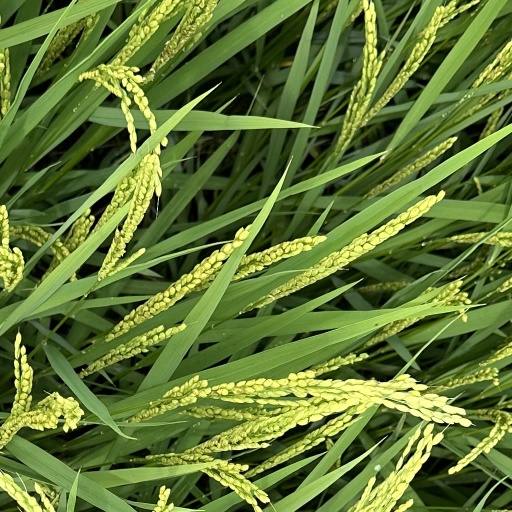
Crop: rice